Walden

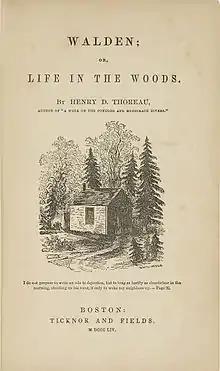
Original title page of "Walden" featuring a picture drawn by Thoreau's sister Sophia

Walden (first published as Walden; or, Life in the Woods) is an 1854 book by American transcendentalist writer Henry David Thoreau. The text is a reflection upon the author's simple living in natural surroundings. The work is part personal declaration of independence, social experiment, voyage of spiritual discovery, satire, and—to some degree—a manual for self-reliance.